Novo Brdo

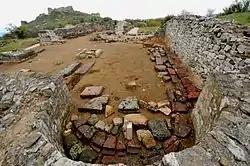
Ruins of Artana Cathedral

The arrival of Saxon miners resulted in the emergence of mining towns in the Balkans in the 13th and 14th century, among them Novo Brdo. Despite much of Novo Brdo's early history being a mystery, the development of the town was heavily influenced by Saxon migrants, with mining operations first starting under the reign of the Serbian King Stefan Milutin. After 50 years, the Novo Brdo mine became the most prosperous in Medieval Serbia and housed a state mint that produced the most silver in the country. Saxon miners introduced efficient mining techniques and implemented a legal system that granted them greater autonomy.